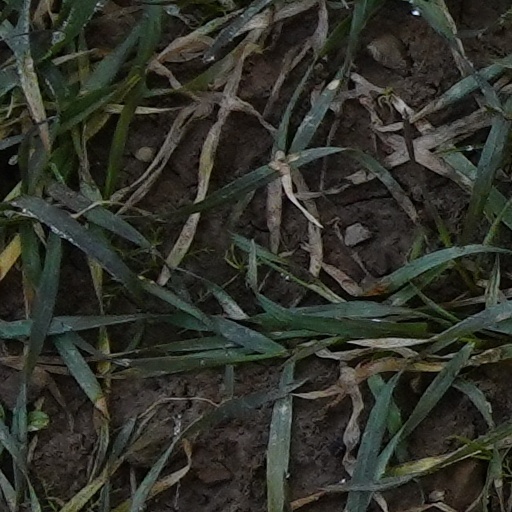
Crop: wheat